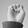
ASL letter: E